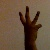
The image shows a hand gesture representing the number 6 in Indian Sign Language.